Dominik Bieler

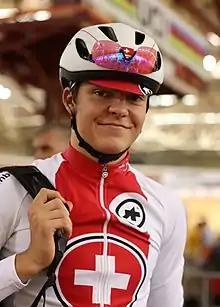
Bieler in 2019

Dominik Bieler (born 24 September 2001) is a Swiss racing cyclist, who competes on the road and track.